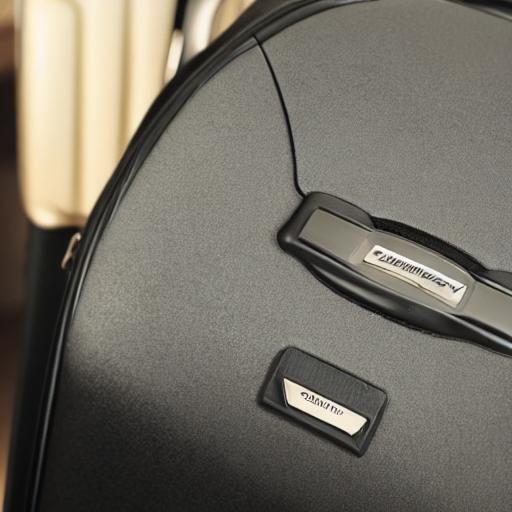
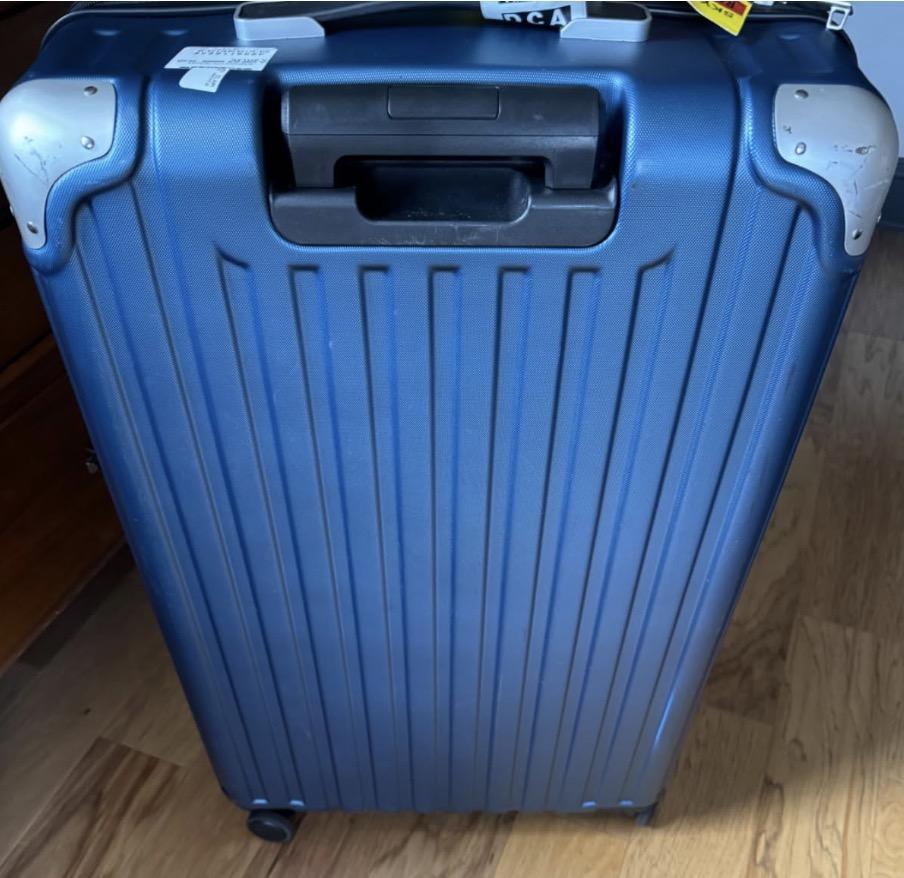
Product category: items_tea
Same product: no